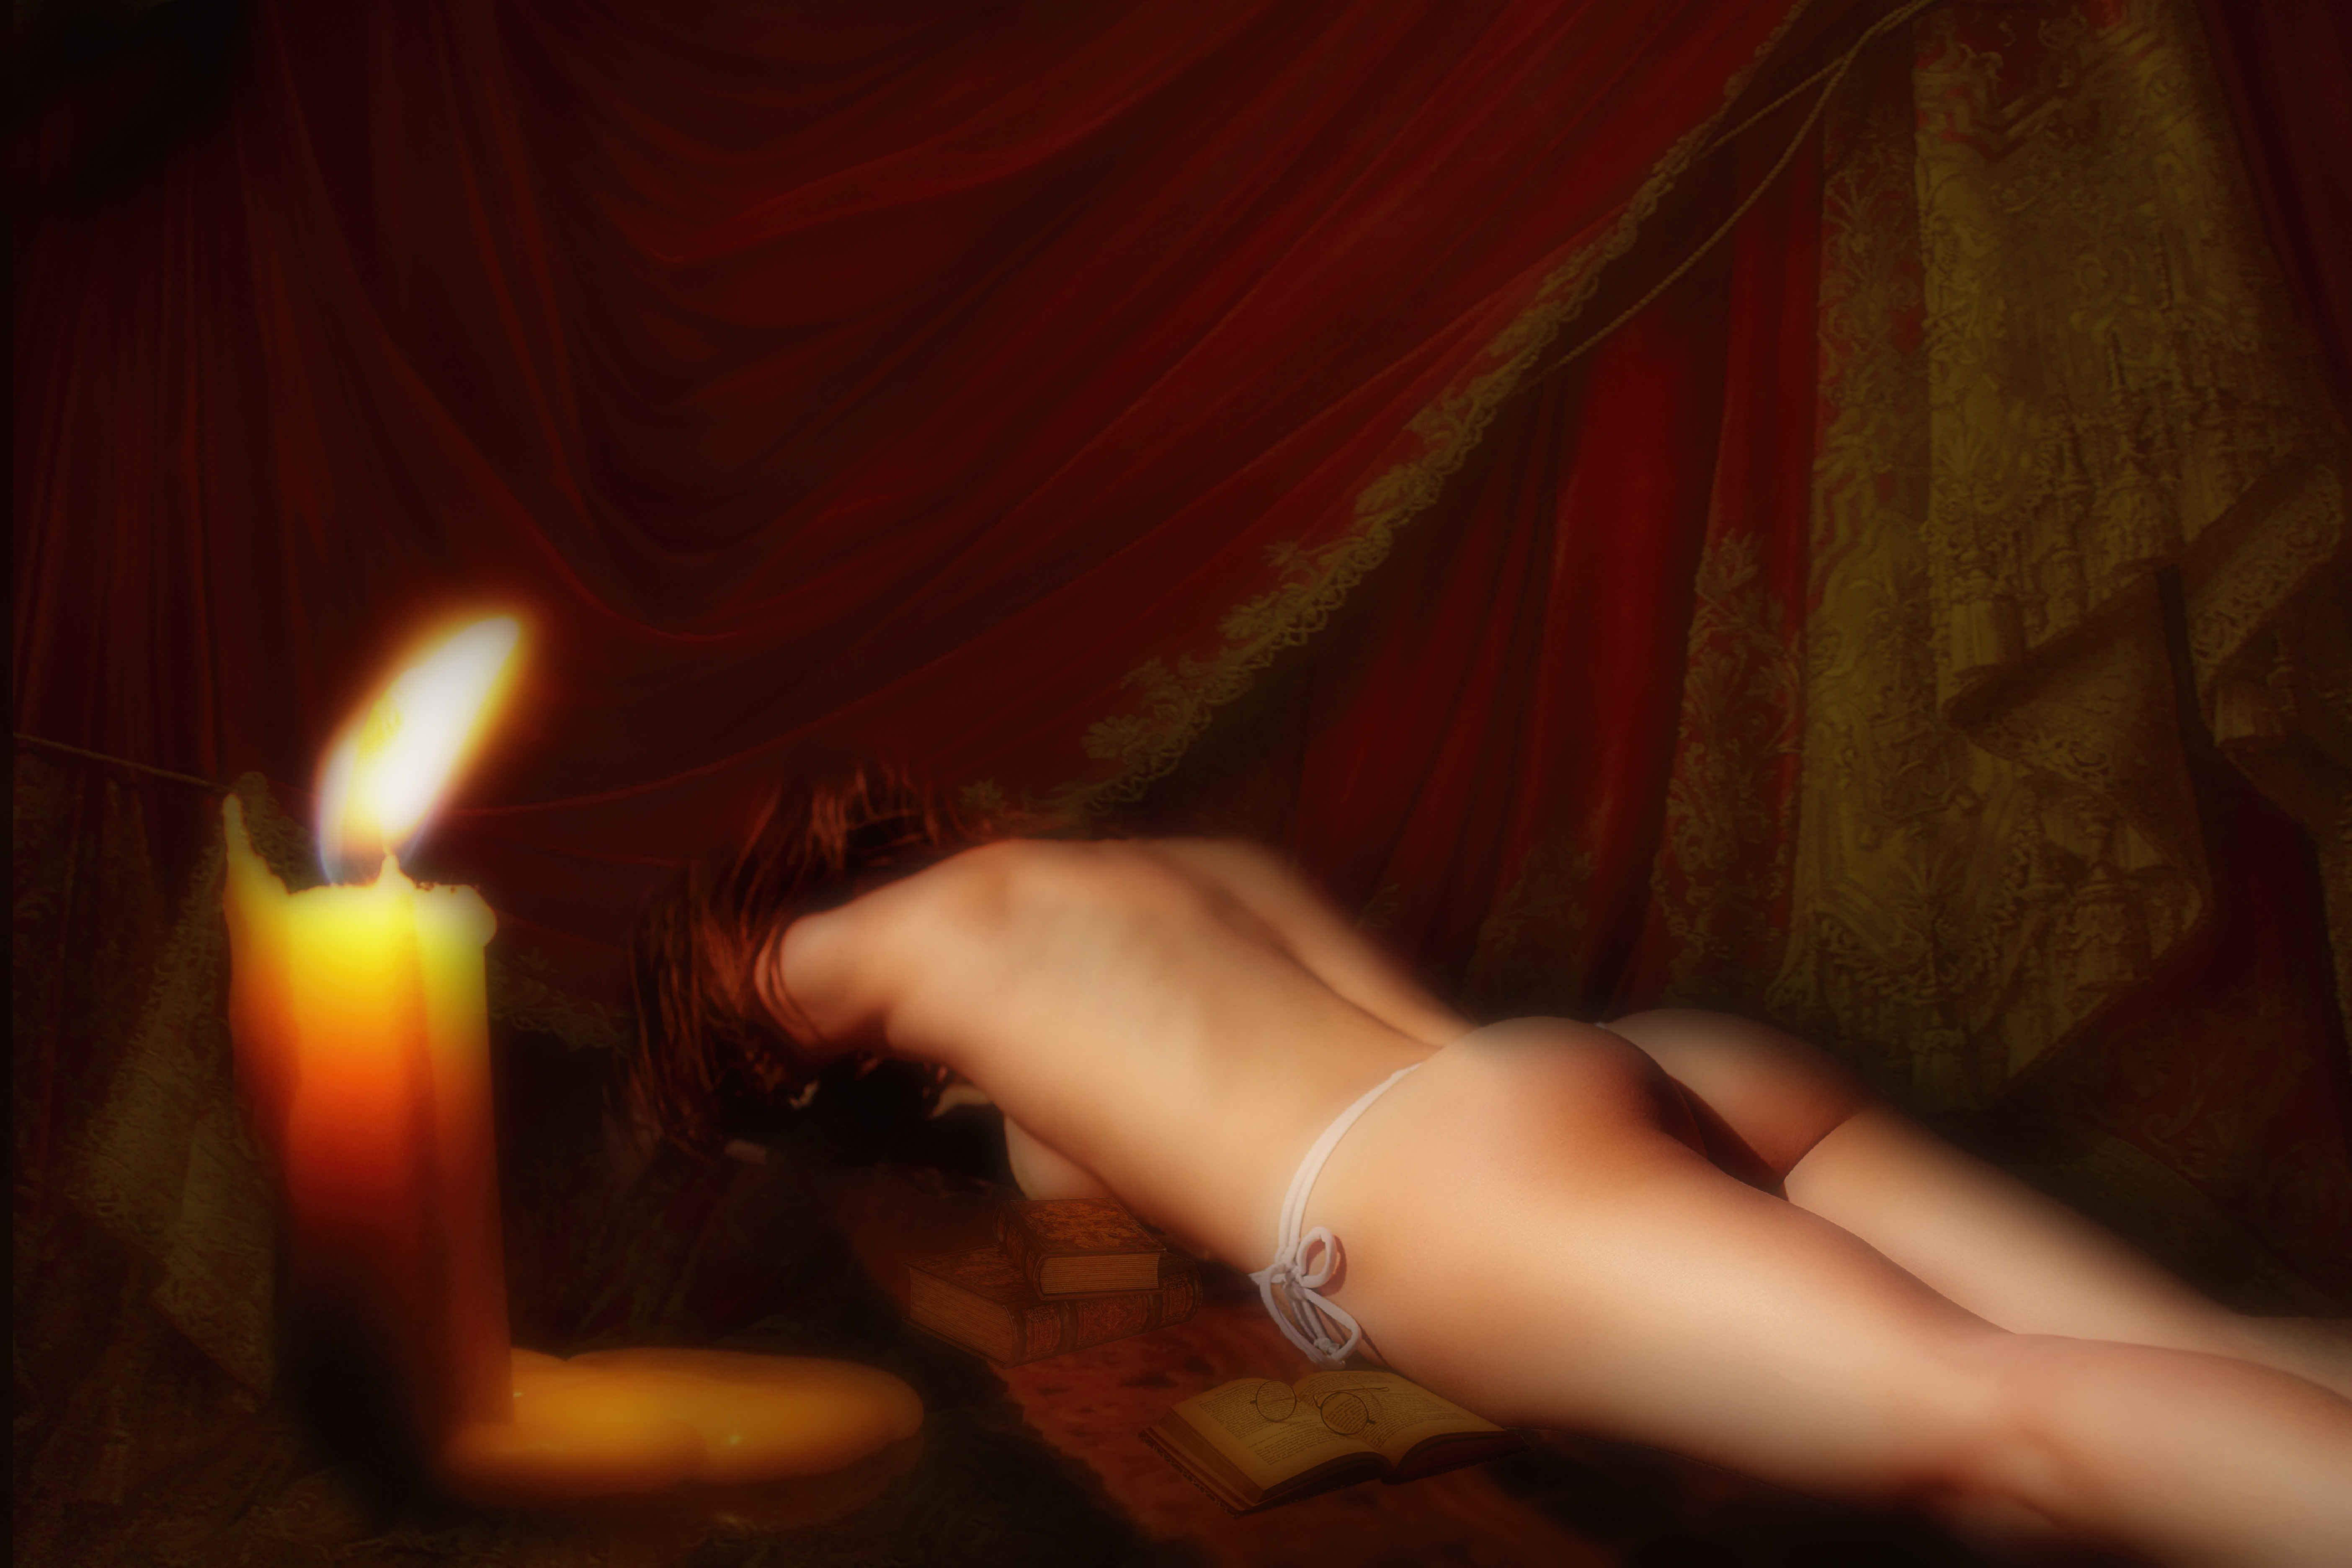
hand, light, girl, woman, dark, leg, finger, darkness, candle, arm, lighting, still life, human body, cool image, cool photo, midnight, still life photography, human leg, spiritual light